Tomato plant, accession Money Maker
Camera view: bottom (45 deg); turntable rotation: 0 degrees
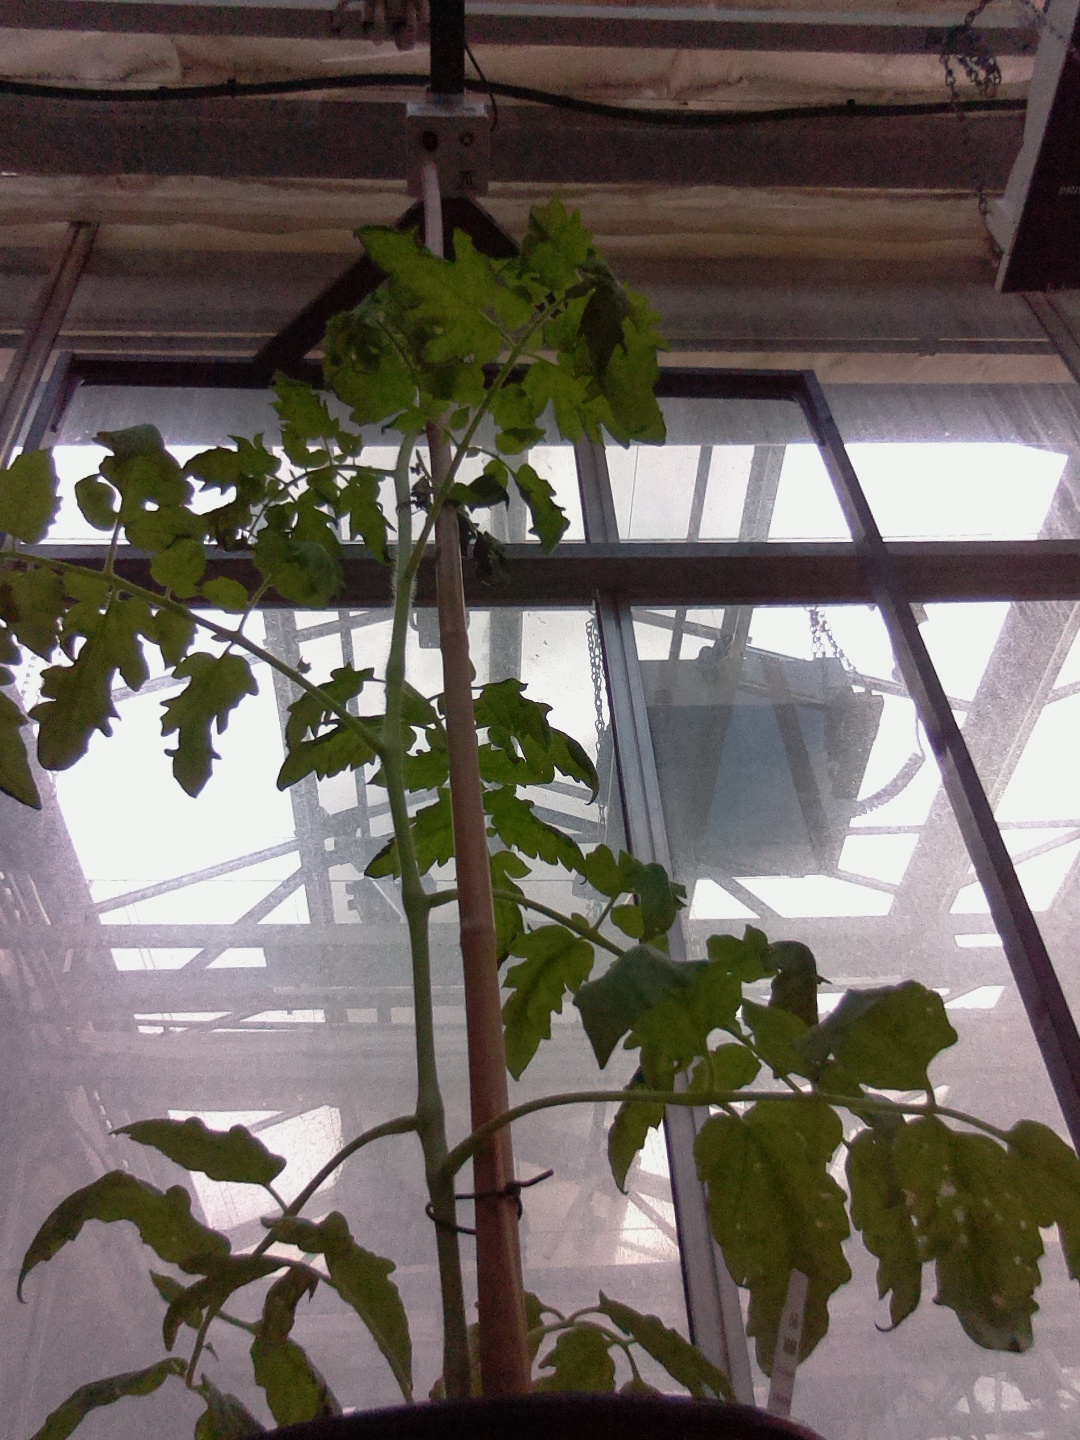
BBCH growth stage 15: 10 of true leaves visible